McCurdy Park

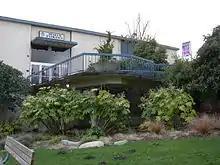
The Museum of History and Industry in McCurdy Park. Closed 2012, demolished 2015.

McCurdy Park was a park in the Montlake neighborhood of the U.S. city of Seattle, Washington. Formerly home to the Museum of History and Industry, it was effectively bounded on the west by the museum and East Montlake Park, on the south by State Route 520, on the east by the Washington Park Arboretum, and on the north by Union Bay marshland. However, there was no obvious demarcation between McCurdy Park, East Montlake Park, and the Arboretum.